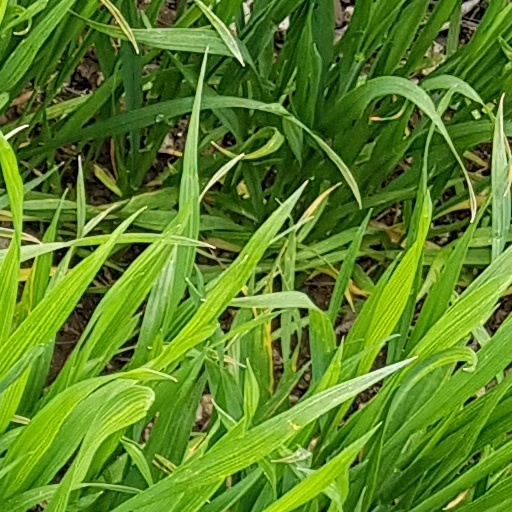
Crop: wheat